Naica Mine

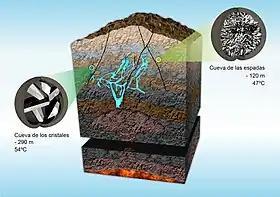
Location of the Swords and Crystal caves with the gypsum crystals within the conceptual block diagram of Naica mine

The Cave of the Crystals is a cave approximately below the surface in the limestone host rock of the mine, about long, with a volume of . The chamber contains giant selenite crystals, some of the largest natural crystals ever found. The largest is , with a volume of about , and an estimated mass of 12 tonnes.